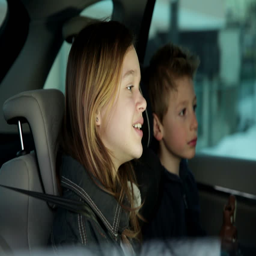
close up shot of girl in car back seat closing the window